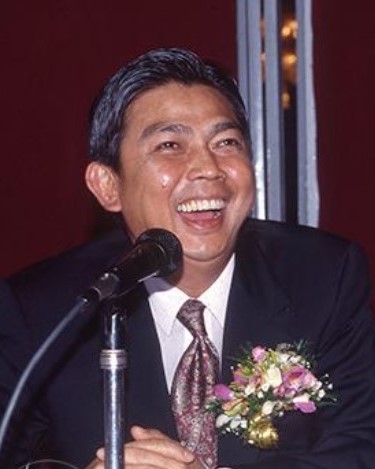
มนตรี พงษ์พานิช

| name = มนตรี พงษ์พานิช
| image =Montri Phongphanit.jpg
| honorific-suffix = มหาปรมาภรณ์ช้างเผือก|ม.ป.ช., มหาวชิรมงกุฎ|ม.ว.ม., ปฐมดิเรกคุณาภรณ์|ป.ภ.
| order = รายชื่อรองนายกรัฐมนตรีไทย|รองนายกรัฐมนตรี
| primeminister = ชวลิต ยงใจยุทธ|พลเอก ชวลิต ยงใจยุทธ
| term_start = 25 พฤศจิกายน พ.ศ. 2539
| term_end = 24 ตุลาคม พ.ศ. 2540
| primeminister2 = บรรหาร ศิลปอาชา
| term_start2 = 28 กุมภาพันธ์ พ.ศ. 2539
| term_end2 = 17 พฤศจิกายน พ.ศ. 2539
| order3 =รัฐมนตรีว่าการกระทรวงคมนาคมของไทย|รัฐมนตรีว่าการกระทรวงคมนาคม
| term_start3 = 4 สิงหาคม พ.ศ. 2531
| term_end3 =	9 ธันวาคม พ.ศ. 2533
| predecessor3 =บรรหาร ศิลปอาชา
| successor3 =สมัคร สุนทรเวช
| order4 = รัฐมนตรีว่าการกระทรวงพาณิชย์ของไทย|รัฐมนตรีว่าการกระทรวงพาณิชย์
| term_start4 = 7 พฤศจิกายน พ.ศ. 2529
| term_end4 = 	4 สิงหาคม พ.ศ. 2531
| predecessor4 = สุรัตน์ โอสถานุเคราะห์|ร้อยตำรวจเอก สุรัตน์ โอสถานุเคราะห์
| successor4 = สุบิน ปิ่นขยัน
| order5 = รัฐมนตรีว่าการกระทรวงสาธารณสุขของไทย|รัฐมนตรีว่าการกระทรวงสาธารณสุข
| term_start5 = 25 พฤศจิกายน พ.ศ. 2539
| term_end5 = 24 ตุลาคม พ.ศ. 2540
| predecessor5 = เสนาะ เทียนทอง
| successor5 = สมศักดิ์ เทพสุทิน
| order6 = รัฐมนตรีว่าการกระทรวงเกษตรและสหกรณ์ของไทย|รัฐมนตรีว่าการกระทรวงเกษตรและสหกรณ์
| term_start6 = 13 กรกฎาคม พ.ศ. 2538
| term_end6 = 	28 กุมภาพันธ์ พ.ศ. 2539
| predecessor6 = ประจวบ ไชยสาส์น
| successor6 = สุวิทย์ คุณกิตติ
| order7 =พรรคกิจสังคม|หัวหน้าพรรคกิจสังคม
| term_start7 = 9 มิถุนายน พ.ศ. 2534
| term_end7 = 29 กันยายน พ.ศ. 2541
| predecessor7 = สิทธิ เศวตศิลา|พลอากาศเอก สิทธิ เศวตศิลา
| successor7 = บุญพันธ์ แขวัฒนะ
| order8 =พรรคกิจสังคม|เลขาธิการพรรคกิจสังคม
| term_start8 = 1 มีนาคม 2532
| term_end8 = 9 มิถุนายน 2534
| predecessor8 =สุรัตน์ โอสถานุเคราะห์
| successor8 =ประยุทธ์ ศิริพานิชย์
| birth_date = 9 พฤศจิกายน พ.ศ. 2486
| birth_place = อำเภอพรหมพิราม จังหวัดพิษณุโลก
| death_place = เขตลาดกระบัง กรุงเทพมหานคร ประเทศไทย
| spouse = ธิดา พงษ์พานิช|คุณหญิงธิดา พงษ์พานิช
| religion = พุทธ
| party = พรรคประชาธิปัตย์|ประชาธิปัตย์ (2512—2517)พรรคกิจสังคม|กิจสังคม (2517—2543)
| signature = มนตรี พงษ์พานิช.png
|caption=มนตรี ในปี พ.ศ. 2533|termstart9=27 สิงหาคม พ.ศ. 2521|termend9=12 กันยายน พ.ศ. 2521|successor9=เกษม ศิริสัมพันธ์|predecessor9=บุญชู โรจนเสถียร
มนตรี พงษ์พานิช (9 พฤศจิกายน พ.ศ. 2486 - 12 มิถุนายน พ.ศ. 2543) อดีตรายชื่อรองนายกรัฐมนตรีไทย|รองนายกรัฐมนตรี และรัฐมนตรีว่าการหลายกระทรวง อาทิ กระทรวงพาณิชย์ (ประเทศไทย)|กระทรวงพาณิชย์ กระทรวงคมนาคม (ประเทศไทย)|กระทรวงคมนาคม กระทรวงเกษตรและสหกรณ์ (ประเทศไทย)|กระทรวงเกษตรและสหกรณ์ และกระทรวงสาธารณสุข (ประเทศไทย)|กระทรวงสาธารณสุข และเป็นผู้อนุมัติ "โครงการโฮปเวลล์" A Timeline of Thai Railways 2bangkok.com เมื่อปี พ.ศ. 2533 เมื่อครั้งดำรงตำแหน่งรัฐมนตรีว่าการกระทรวงคมนาคม
== ประวัติ ==
มนตรี พงษ์พานิช เกิดเมื่อวันที่ 9 พฤศจิกายน พ.ศ. 2486 เป็นบุตรของนายจำรัส กับนางพริ้ง พงษ์พานิช มีพี่น้อง 9 คน ด้วยครอบครัวที่มีฐานะปานกลาง มนตรีร่อนเร่ไปอยู่กับพี่ชายที่ทำงานอยู่เชียงใหม่ จนเรียนจบชั้น ม.6 จากโรงเรียนยุพราชวิทยาลัย มีน้องชายคนหนึ่ง คือ เสริมศักดิ์ พงษ์พานิช รู้จัก “มนตรี พงษ์พานิช” เป็นอะไรกับ “เสริมศักดิ์” และ “ปรีชาพล” อดีต หน.ไทยรักษาชาติ อดีตรัฐมนตรีช่วยว่าการกระทรวงมหาดไทย ในรัฐบาลทักษิณ ชินวัตร|ดร.ทักษิณ ชินวัตร
มนตรี พงษ์พานิช เรียนจบชั้น ม.6 จากโรงเรียนยุพราชวิทยาลัย สำเร็จการศึกษาระดับอาชีวศึกษาจากสถาบันเทคโนโลยีปทุมวัน|วิทยาลัยช่างกลปทุมวัน เมื่อปี พ.ศ. 2505 เมื่อจบจากช่างกลปทุมวัน แล้วได้เข้าทำงานที่ โรงกลั่นน้ำมันบางจาก แล้วลาออกมาเป็นลูกจ้างกรมทางหลวง ก่อนสอบชิงทุนไปเรียนที่โรงเรียนช่างกลระดับสูงในเยอรมนีตะวันตก เทียบเท่าปริญญาโท และ ปริญญาตรีวิศวกรรมศาสตรบัณฑิต (วิศวกรรมไฟฟ้า|วิศวกรรมไฟฟ้ากำลัง) จาก Staatliche Ingenieur Institute Konstanz ประเทศเยอรมนี|ประเทศเยอรมัน เมื่อเรียนจบจึงไปฝึกงานที่สวิตเซอร์แลนด์ ก่อนกลับเมืองไทย มนตรีไปทำงานกับ บริษัท บี.กริมแอนด์โก เป็นนายช่างใหญ่ จากนั้นก็ลาออกไปตั้งบริษัท มณีพันธ์ จำกัด ค้าขายข้าวอยู่ที่อยุธยา และแต่งงานกับ คุณหญิงธิดา พงษ์พานิช ลูกสาวคหบดีกรุงเก่าตระกูลหงษ์ทอง
เขาสมรสกับคุณหญิงธิดา พงษ์พานิช (สกุลเดิม หงษ์ทอง) มีบุตร-ธิดา 2 คน
== ชีวิตการเมือง ==
มนตรี พงษ์พานิช เป็นสมาชิกสภาผู้แทนราษฎรจังหวัดพระนครศรีอยุธยาที่ถือว่าเป็นนักการเมืองที่มีแนวคิดทันสมัย มีผลงานในการผลักดันโครงการพัฒนาจังหวัดหลายโครงการ อาทิ ผลักดันงบประมาณสร้างสถานีตำรวจภูธรปากท่า อำเภอท่าเรือ การก่อสร้างสถานีอนามัยตำบลโพธิ์เอนแห่งที่สอง ผลักดันงบประมาณก่อสร้างทางหลวงชนบทเพื่อเชื่อมการคมนาคมระหว่างอำเภอท่าเรือ-อำเภอนครหลวง เพื่อมุ่งเข้าสู่ตัวเมืองพระนครศรีอยุธยา การบำรุงซ่อมแซมเส้นทางท่องเที่ยวสายนครหลวง-บ้านไผ่หนองต้นโพธิ์ ซึ่งเป็นแหล่งผลิตมีดอรัญญิก การสร้างสะพานข้ามแม่น้ำป่าสัก ที่อำเภอท่าเรือเพื่อเชื่อมเทศบาลท่าเรือเข้ากับฝั่งตะวันออกของแม่น้ำป่าสัก การสร้างสะพานข้ามแม่น้ำป่าสักที่ตำบลโพธิ์เอน เพื่ออำนวยความสะดวกด้านการเดินทางแก่ประชาชนและความสะดวกในการรักษาความสงบในชุมชน การสร้างสะพานข้ามแม่น้ำป่าสักที่อำเภอนครหลวงเพื่อเชื่อมอำเภอภาชี นครหลวง และบางปะหัน เข้ากับถนนสายเอเชีย การขยายเส้นทางทางหลวงแผ่นดินหมายเลข 32|สายเอ 32 หรือสายเอเชียเป็นถนนนซุปเปอร์ไฮเวย์ที่มุ่งสู่ภาคเหนือ ผลักดันงบประมาณในการพัฒนาแหล่งน้ำบาดาลมากกว่า 200 แห่งรวมถึงการพัฒนาแหล่งน้ำบาดาลให้กลายเป็นระบบประปาหมู่บ้านและตำบล นอกจากนี้ยังเป็นผู้ริเริ่มโครงการจำนำข้าวเปลือกให้แก่เกษตรกร บทบาทในสภาผู้แทนราษฎรที่ส่งผลต่อกฎหมายระดับชาติที่สำคัญคือ การแก้ไขกฎกระทรวงคมนาคม เพื่ออนุญาตให้รถกระบะขนาดไม่เกินหนึ่งตันสามารถวิ่งได้บนถนนหลวงโดยสามารถให้เป็นรถโดยสารส่วนบุคคลได้มาถึงปัจจุบัน นอกจากนี้นายมนตรี พงษ์พานิช ยังถือได้ว่าเป็นส.ส.คนแรก ๆ ที่พยายามผลักดันการขยายเขตไฟฟ้าเข้าสู่พื้นที่ในท้องถิ่นห่างไกล รวมถึงการผลักดันไฟฟ้าส่องสว่างตามทางสาธารณะในชนบทซึ่งในอดีตเมื่อกว่า 20 ปีก่อน ถือเป็นเรื่องยากสำหรับการขยายเขตไฟฟ้าสาธารณะในชนบท
มนตรี พงษ์พานิช เป็นได้ชื่อว่าเป็นศิษย์รักของปรมาจารย์ซอยสวนพลู "หม่อมราชวงศ์คึกฤทธิ์ ปราโมช" เคยเป็นสมาชิกสภาผู้แทนราษฎรจังหวัดพระนครศรีอยุธยา หลายสมัย ตั้งแต่การเลือกตั้งในปี พ.ศ. 2519 ถึง พ.ศ. 2539 รวม 9 สมัย เป็นอดีตหัวหน้าพรรคกิจสังคม นอกจากนี้แล้วยังเคยดำรงตำแหน่งสำคัญทางการเมือง ได้แก่ รัฐมนตรีช่วยว่าการกระทรวงคมนาคมของไทย|รัฐมนตรีช่วยว่าการกระทรวงคมนาคม (พ.ศ. 2524) รัฐมนตรีช่วยว่าการกระทรวงมหาดไทยของไทย|รัฐมนตรีช่วยว่าการกระทรวงมหาดไทย (พ.ศ. 2529) พระบรมราชโองการ ประกาศ รัฐมนตรีลาออก ให้รัฐมนตรีพ้นจากตำแหน่งและตั้งรัฐมนตรี (นายโกศล ไกรฤกษ์ นายประยูร จินดาศิลป์ นายผัน บุญชิต นายโอภาส พลศิลป ลาออก นายบุญเท่ง ทองสวัสดิ์ พ้นจากความเป็นรัฐมนตรี และตั้ง พลอากาศเอก สิทธิ เศวตศิลา ร้อยตำรวจเอก สุรัตน์ โอสถ รัฐมนตรีว่าการกระทรวงพาณิชย์ของไทย|รัฐมนตรีว่าการกระทรวงพาณิชย์ (พ.ศ. 2529) พระบรมราชโองการ ประกาศ รัฐมนตรีลาออกและตั้งรัฐมนตรี (ร้อยตำรวจเอก สุรัตน์ โอสถานุเคราะห์ ลาออก ให้นายมนตรี พงษ์พานิช เปลี่ยนตำแหน่ง และตั้งนายสันติ ชัยวิรัตนะ) รัฐมนตรีว่าการกระทรวงคมนาคมของไทย|รัฐมนตรีว่าการกระทรวงคมนาคม (พ.ศ. 2531) พระบรมราชโองการ ประกาศ ตั้งรัฐมนตรี (จำนวน ๔๕ ราย) รัฐมนตรีว่าการกระทรวงเกษตรและสหกรณ์ของไทย|รัฐมนตรีว่าการกระทรวงเกษตรและสหกรณ์ (พ.ศ. 2538) รัฐมนตรีว่าการกระทรวงสาธารณสุขของไทย|รัฐมนตรีว่าการกระทรวงสาธารณสุข (พ.ศ. 2539) และรองนายกรัฐมนตรี (พ.ศ. 2535 , 2539) พระบรมราชโองการ ประกาศ ตั้งรัฐมนตรี (จำนวน ๕๐ ราย) พระบรมราชโองการ ประกาศ แต่งตั้งรัฐมนตรี (จำนวน ๔๙ ราย)
มนตรี พงษ์พานิช เป็นผู้มีบทบาทสำคัญภายหลังจากคณะรัฐมนตรีไทย คณะที่ 52|รัฐบาลพลเอกชวลิต ยงใจยุทธ ถึงกาลล่มสลาย นายมนตรี พงษ์พานิช นำพรรคกิจสังคม มาจับมือกับพรรคประชาธิปัตย์จัดตั้งรัฐบาล "ชวน 2" ทำให้เกิดการเปลี่ยนแปลงขั้วการเมือง
== การตรวจสอบทรัพย์สินของคณะ รสช. ==
ในการยึดอำนาจของคณะรักษาความสงบเรียบร้อยแห่งชาติ (รสช.) ได้แต่งตั้งคณะกรรมการตรวจสอบทรัพย์สิน ปรากฏว่านายมนตรี พงษ์พานิช เป็น 1 ใน 10 นักการเมืองที่ถูกยึดทรัพย์ในครั้งนี้จำนวนกว่า 336.5 ล้านบาท เบื้องหลัง “โฮปเวลล์” 29 ปีความหวังพังทลาย กับตัวละครที่ชื่อ “มนตรี พงษ์พานิช”แต่ในที่สุดศาลยุติธรรมก็ได้พิพากษาให้คืนทรัพย์สินทั้งหมดแก่นายมนตรี ในเวลาต่อมาภายหลังคณะรสช.และเข้าสู่ระบอบประชาธิปไตย
== ปั้นปลายของชีวิต ==
ในช่วงปลายชีวิตนายมนตรี พงษ์พานิช ป่วยเป็นมะเร็งปอด ที่รุมเร้าอย่างหนักจนสุขภาพทรุดโทรม จึงค่อยๆ ลดบทบาทตัวเองลงในเวทีการเมือง ประกอบกับเกิดปัญหาภายในพรรคกิจสังคม นายมนตรีจึงลาออกจากตำแหน่งหัวหน้าพรรค และใช้ชีวิตบั้นปลายอย่างสงบที่บ้านซอยพรรณีจนกระทั่งเสียชีวิต
== รางวัลและเกียรติยศ ==
* พ.ศ. 2529 ได้รับพระราชทานยศกองอาสารักษาดินแดนเป็น นายกองเอก มนตรี พงษ์พานิช
== เครื่องราชอิสริยาภรณ์ ==
ราชกิจจานุเบกษา, ประกาศสำนักนายกรัฐมนตรี เรื่อง พระราชทานเครื่องราชอิสริยาภรณ์, เล่ม ๑๐๔ ตอนที่ ๒๔๗ ง ฉบับพิเศษ หน้า ๑, ๑ ธันวาคม ๒๕๓๐
ราชกิจจานุเบกษา, ประกาศสำนักนายกรัฐมนตรี เรื่อง พระราชทานเครื่องราชอิสริยาภรณ์, เล่ม ๑๐๓ ตอนที่ ๒๑๓ ง ฉบับพิเศษ หน้า ๓, ๓ ธันวาคม ๒๕๒๙
ราชกิจจานุเบกษา, ประกาศสำนักนายกรัฐมนตรี เรื่อง พระราชทานเครื่องราชอิสริยาภรณ์, เล่ม ๑๑๓ ตอนที่ ๒๒ ข หน้า ๒, ๔ ธันวาคม ๒๕๓๙
== อ้างอิง ==
หมวดหมู่:สกุลพงษ์พานิช
หมวดหมู่:นักการเมืองไทย
หมวดหมู่:รองนายกรัฐมนตรีไทย
หมวดหมู่:รัฐมนตรีว่าการกระทรวงพาณิชย์ไทย
หมวดหมู่:รัฐมนตรีว่าการกระทรวงคมนาคมไทย
หมวดหมู่:รัฐมนตรีว่าการกระทรวงเกษตรและสหกรณ์ไทย
หมวดหมู่:รัฐมนตรีว่าการกระทรวงสาธารณสุขไทย
หมวดหมู่:สมาชิกสภาผู้แทนราษฎรจังหวัดพระนครศรีอยุธยา
หมวดหมู่:พรรคเกษตรสังคม
หมวดหมู่:นักการเมืองพรรคกิจสังคม
หมวดหมู่:บุคคลจากโรงเรียนยุพราชวิทยาลัย
หมวดหมู่:บุคคลจากจังหวัดพิษณุโลก
หมวดหมู่:บุคคลจากสถาบันเทคโนโลยีปทุมวัน
หมวดหมู่:ผู้ได้รับเครื่องราชอิสริยาภรณ์ ม.ป.ช.
หมวดหมู่:ผู้ได้รับเครื่องราชอิสริยาภรณ์ ม.ว.ม.
หมวดหมู่:ผู้ได้รับเครื่องราชอิสริยาภรณ์ ป.ภ.
หมวดหมู่:ผู้บังคับบัญชาและเจ้าหน้าที่กองอาสารักษาดินแดน
หมวดหมู่:เสียชีวิตจากมะเร็งปอด
หมวดหมู่:หัวหน้าพรรคการเมืองในประเทศไทย
หมวดหมู่:บุคคลในประวัติศาสตร์ไทย พ.ศ. 2516–2544